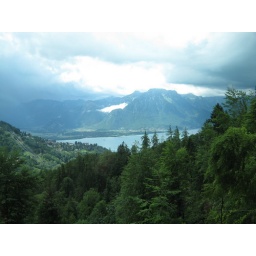
View from the train (that's a cloud nestled in the mountains)